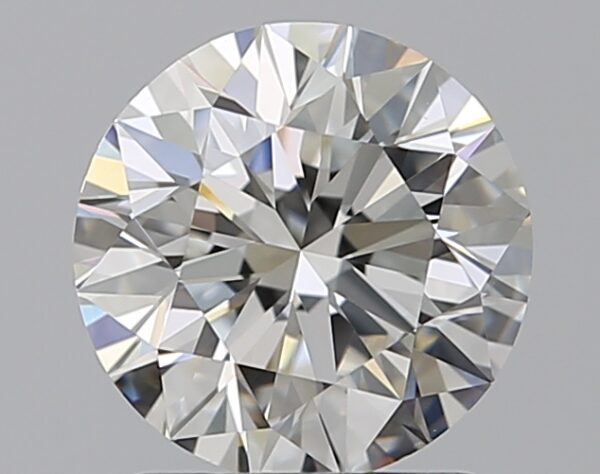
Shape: round
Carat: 1.5
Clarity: VS1
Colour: H
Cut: EX
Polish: EX
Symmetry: EX
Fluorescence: N
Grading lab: GIA
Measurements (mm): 7.24 x 7.29 x 4.59